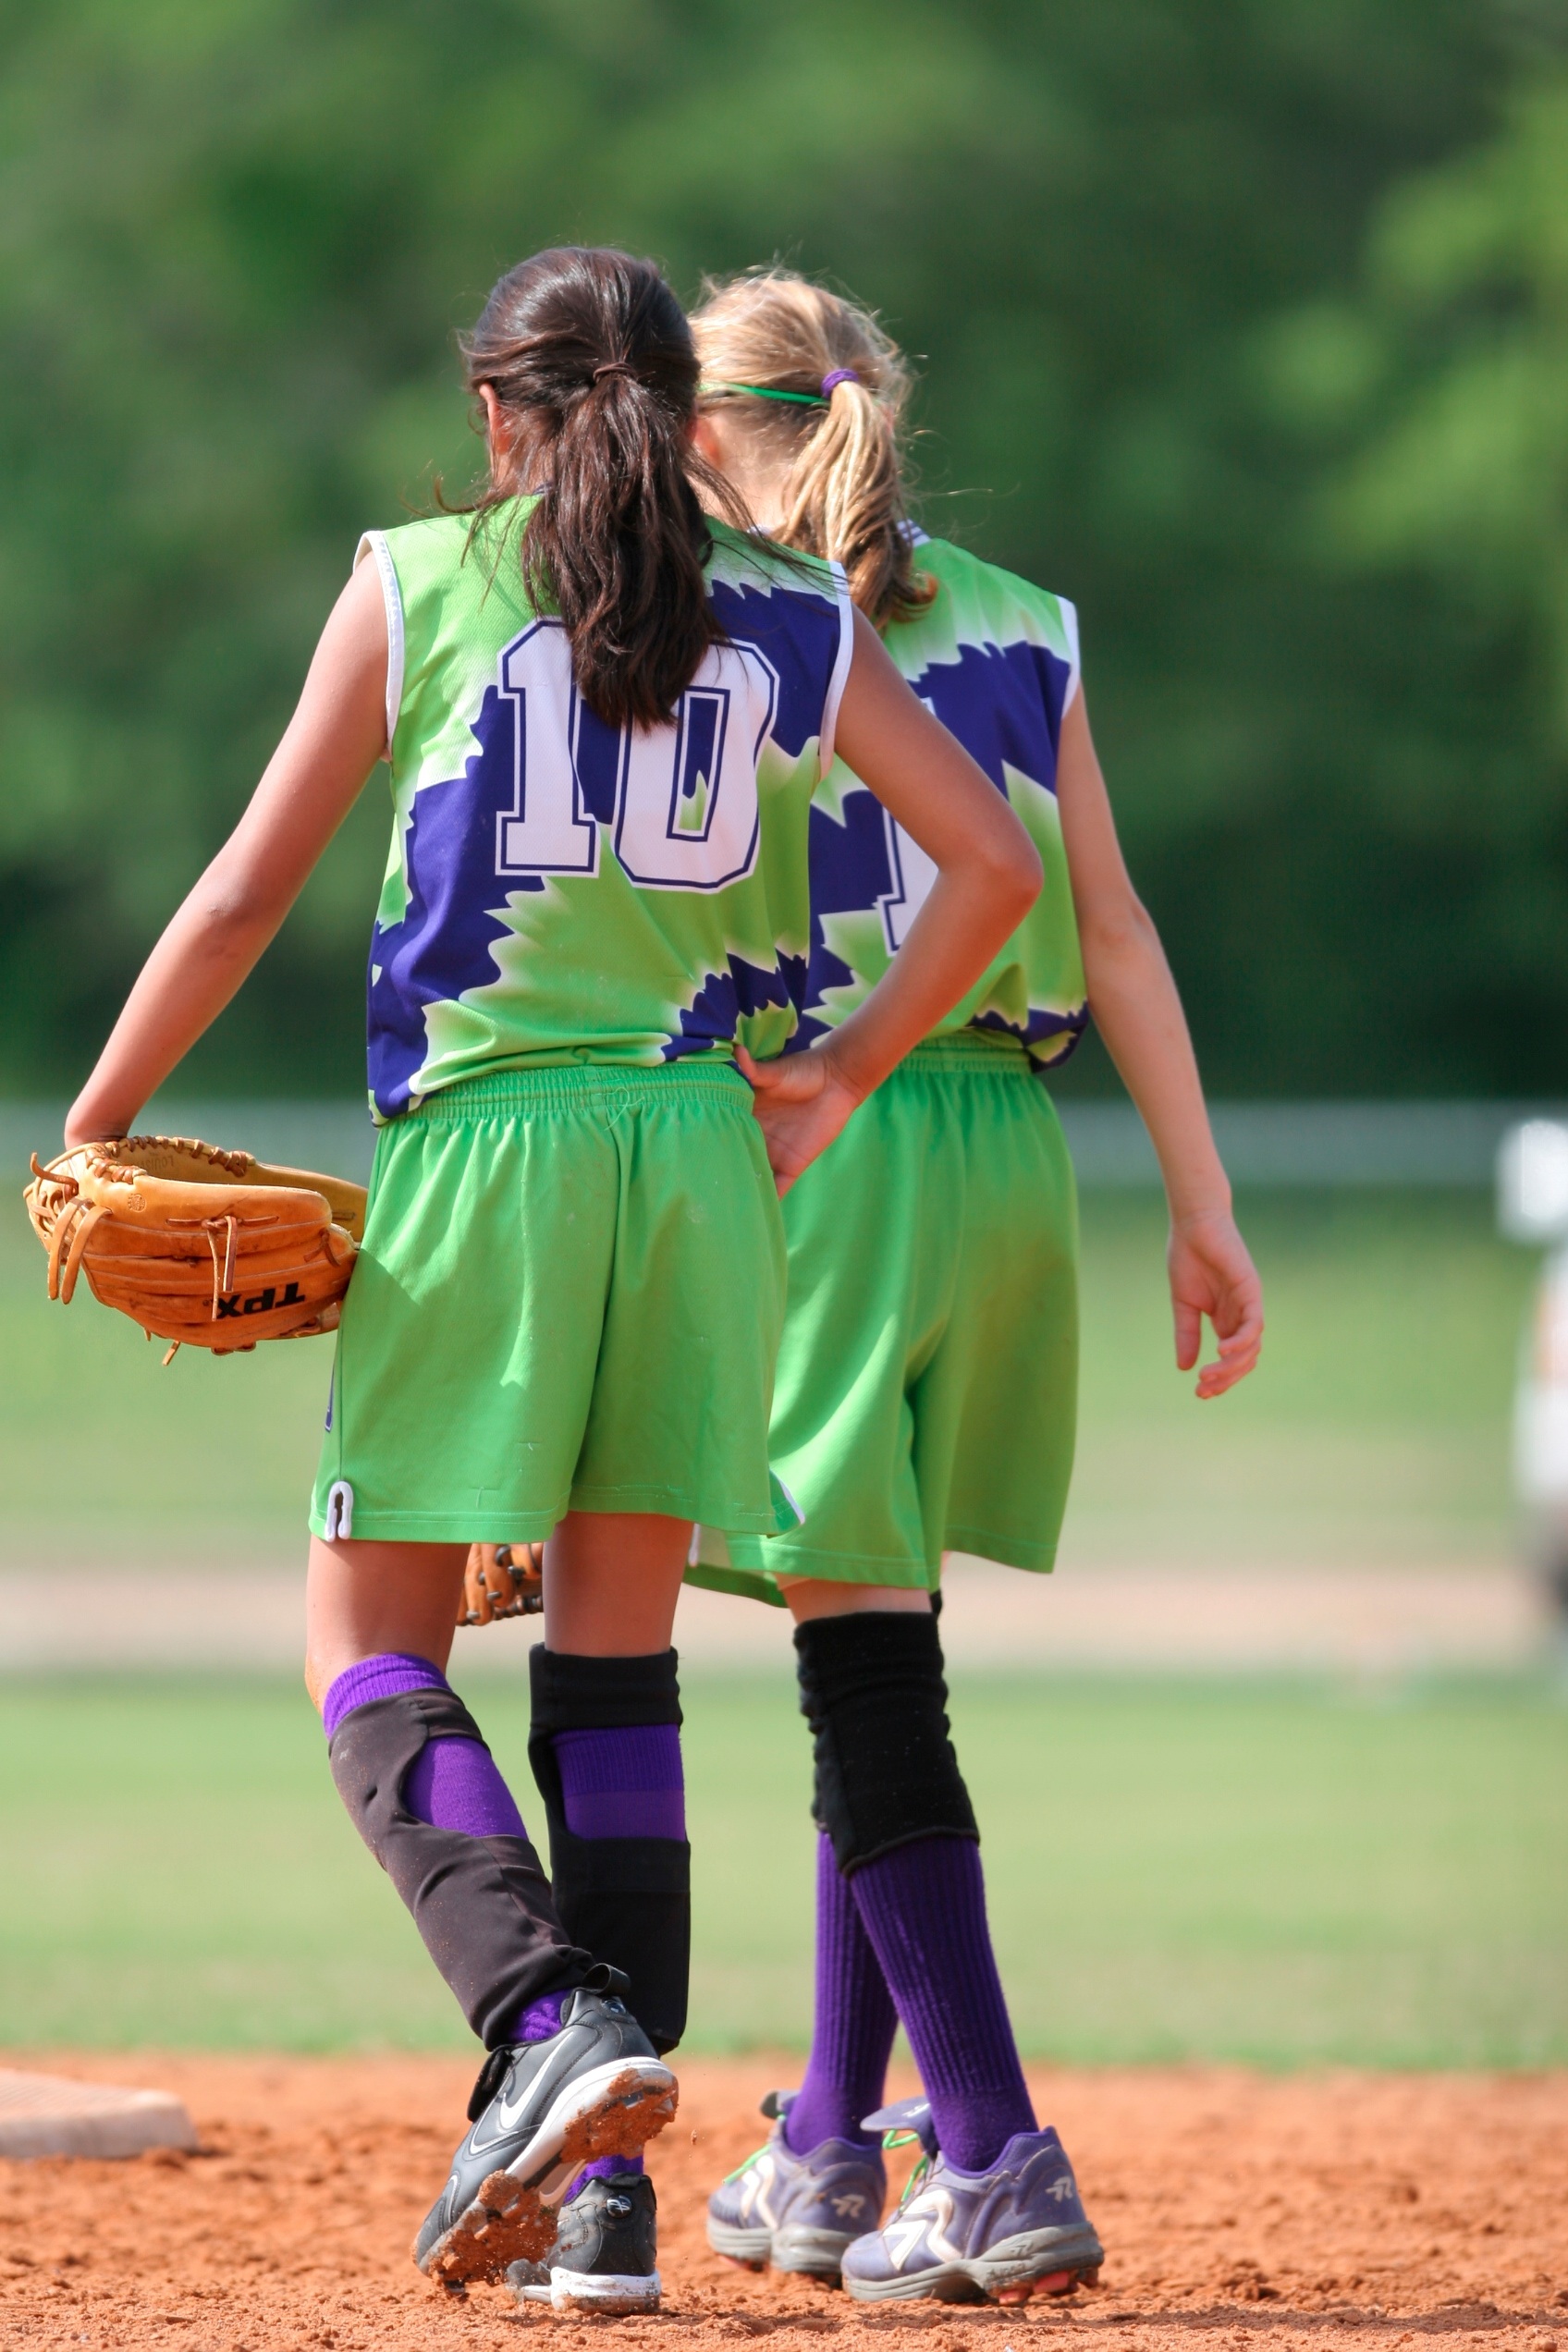
walking, girl, baseball, glove, game, play, female, young, youth, action, memory, two, friendship, together, player, pitch, ballpark, team, friends, sports, summertime, uniform, texas, togetherness, texan, softball, infield, ball game, team mates, team sport, bat and ball games, baseball positions, college softball